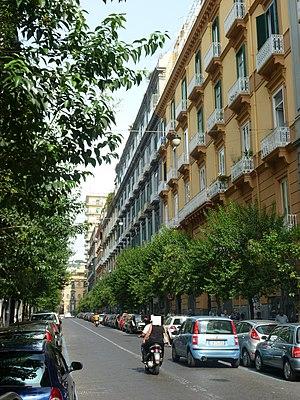
Risanamento di Napoli fait référence à l'intervention urbaine majeure qui a radicalement et définitivement changé le visage de la plupart des quartiers historiques de la ville de Naples, notamment ceux de Chiaia, Pendino, Porto, Mercato, Vicaria. Les structures existantes ont été presque complètement remplacées par de nouveaux bâtiments, de nouvelles places et de nouvelles rues.